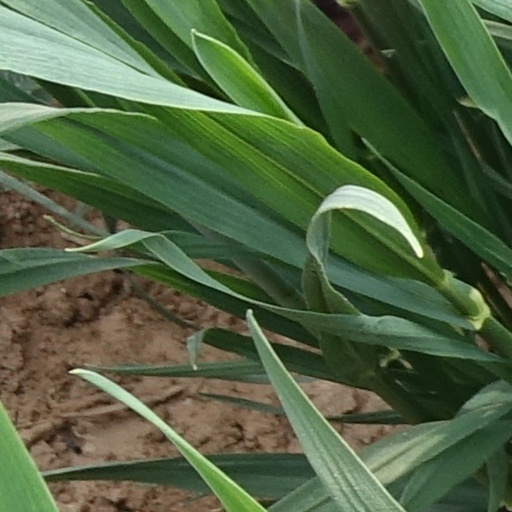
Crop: wheat